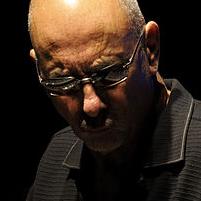
Age: 67